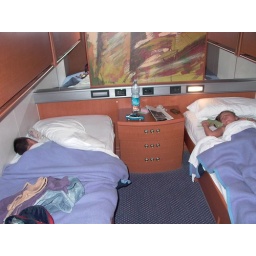
By car to Olbia, overnight boat to Genova, and then by car to Switzerland.